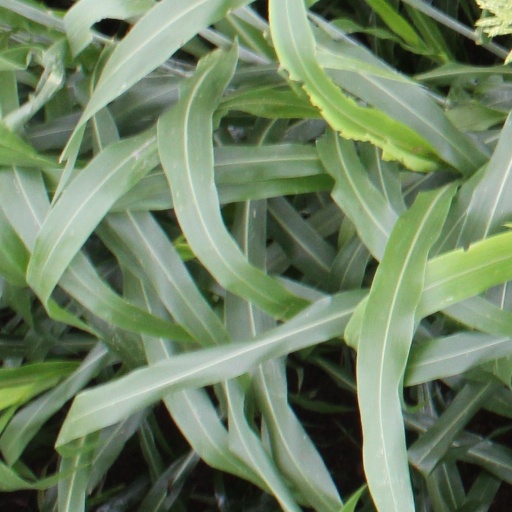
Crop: sorghum